Peugeot 305

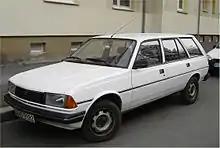
Peugeot 305 Break (facelift)

The Peugeot 305 was unveiled in November 1977, and was initially available as a four-door saloon with a choice of two petrol engines: a 1290 cc, unit for the GL and GR models or a 1472 cc, for the top-specification SR model. Four months later Peugeot announced the 305 GRD, discreetly identified from the outside by the letters "GRD" on the left side of the boot/trunk lid, and powered by a 1548 cc diesel unit incorporating an aluminium engine block with an overhead camshaft along with a Bosch injector pump, and offering up to of power.